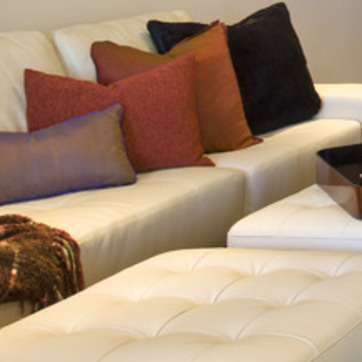
Material: leather